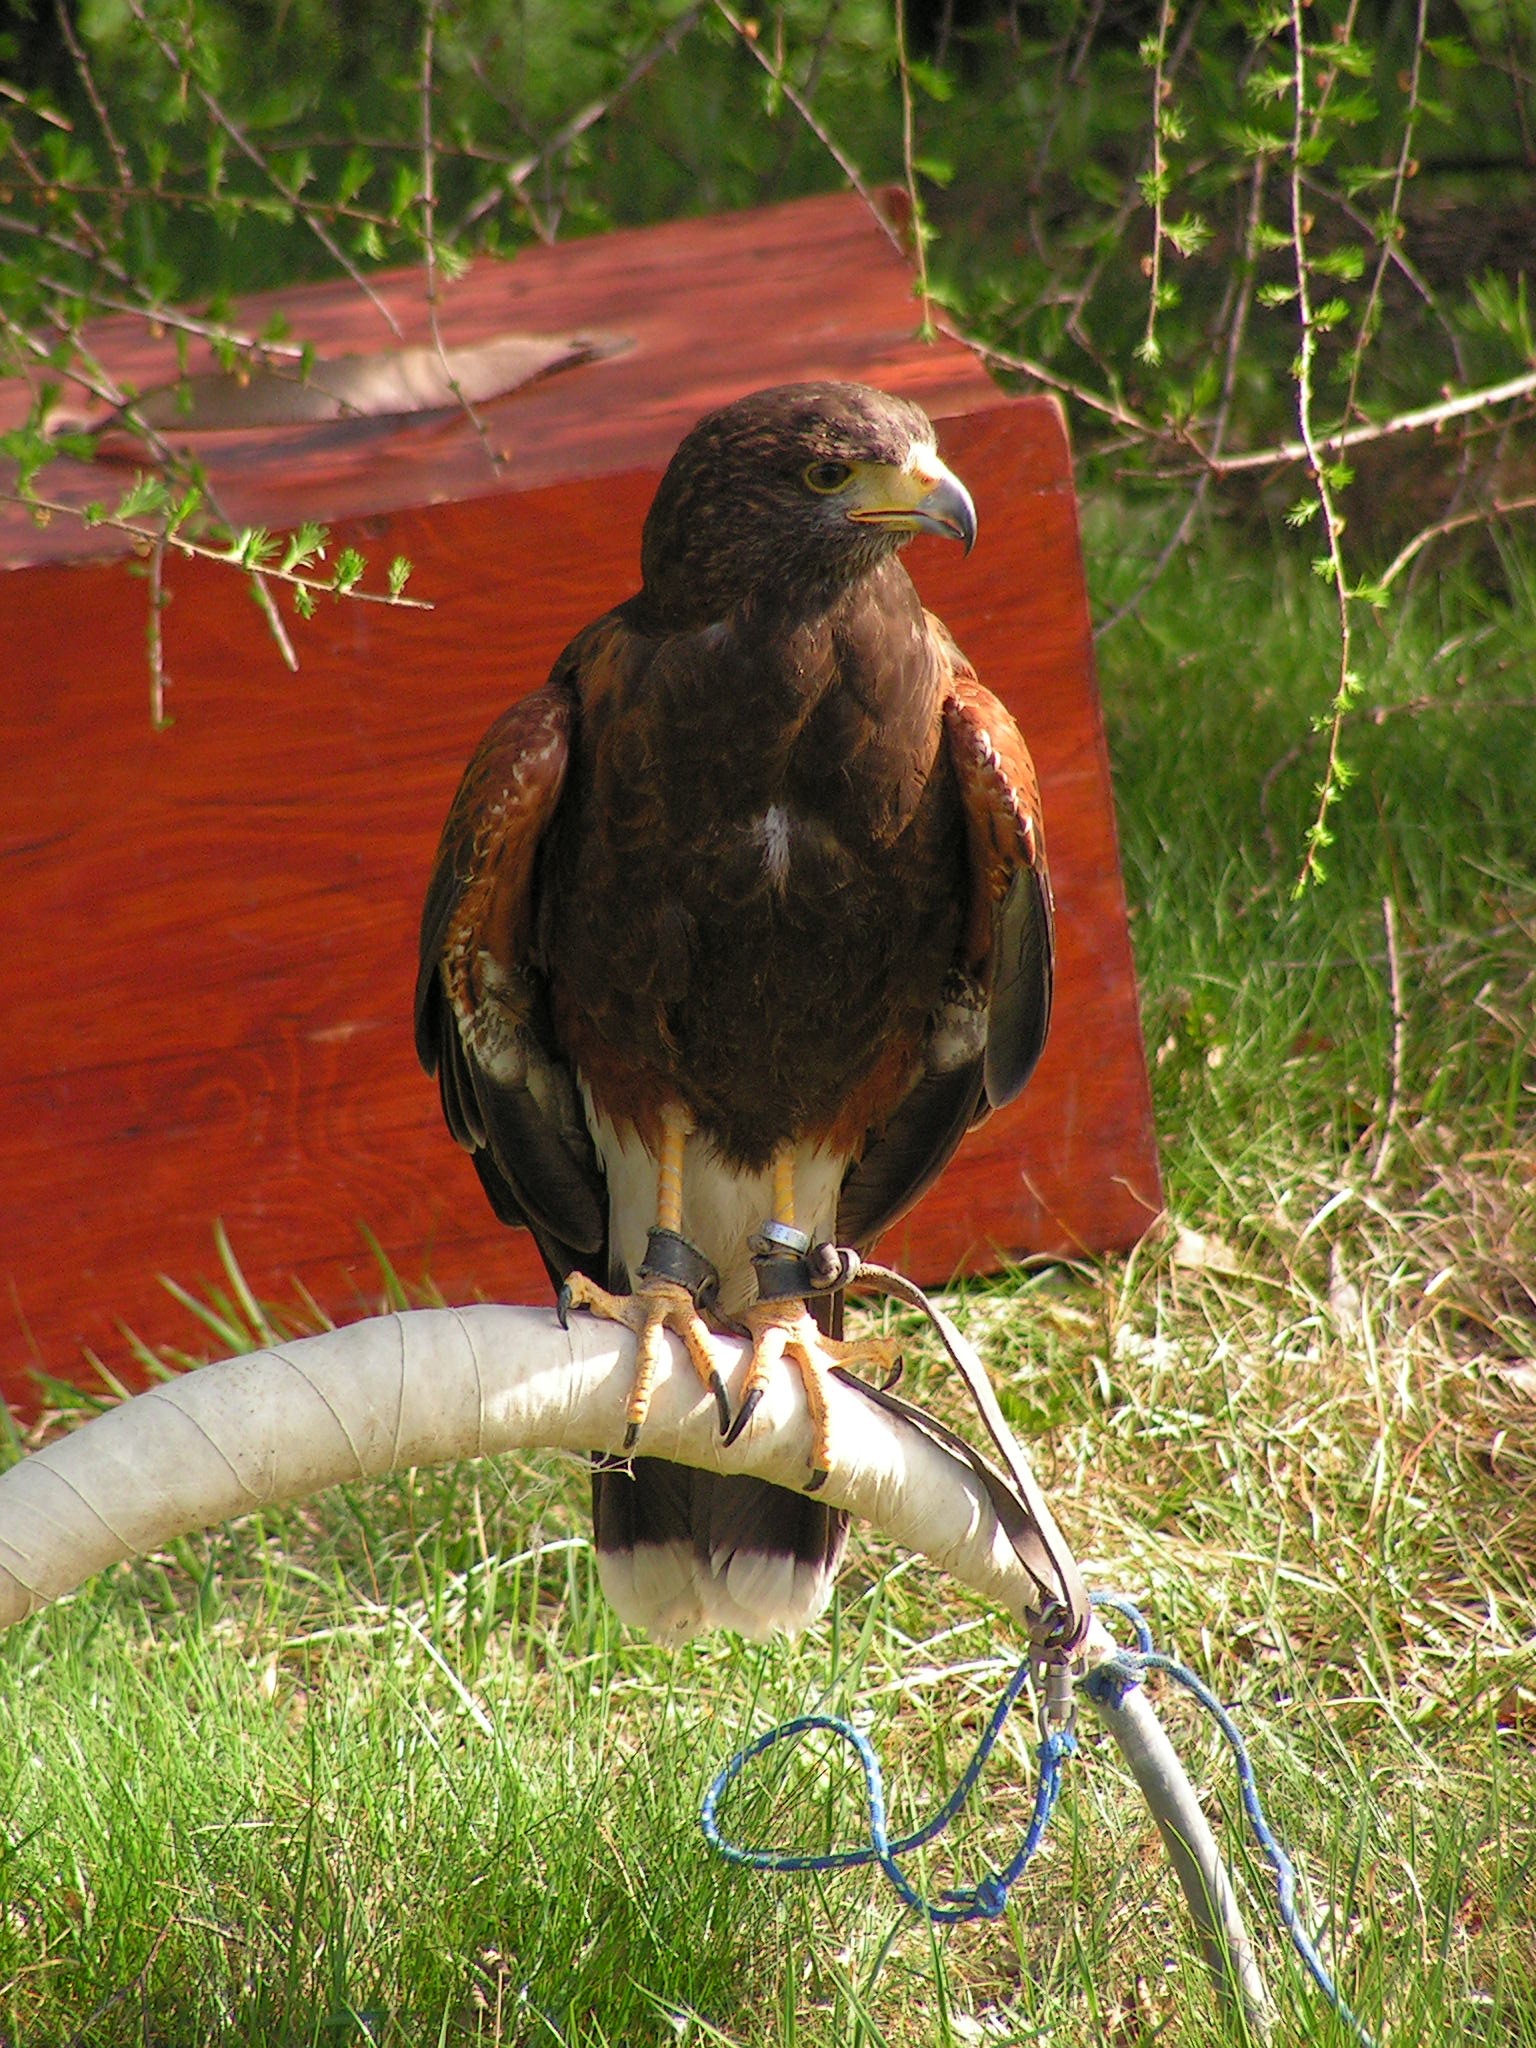
bird, wildlife, beak, sitting, predator, robin, fauna, vertebrate, sparrow, falconry, old world flycatcher, perching bird, breeding raptors, parabuteo unicinctus, buzzard harris